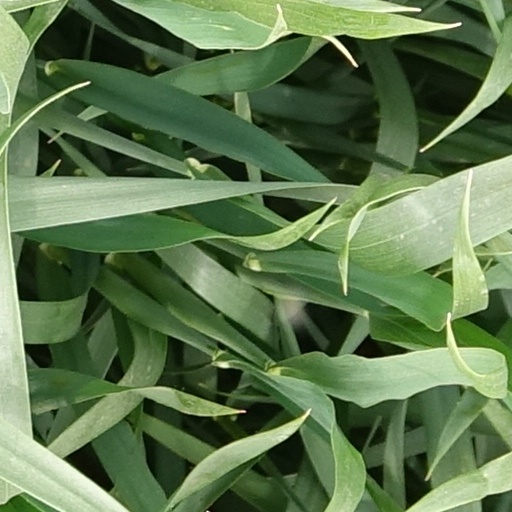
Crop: wheat